Mulan (Disney character)

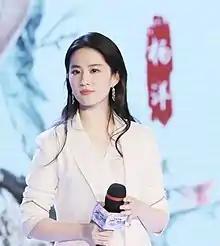
Yifei Liu

Yifei Liu portrays Mulan in a live-action adaptation of the 1998 animated film. The character's journey through the live-action film is mostly the same as the animated film. Although she does have a sister, who was not featured in the original film, and she reconsiders joining the Emperor's Guard after returning home. A phoenix also serves as a guardian to her instead of Mushu.